Linear stage

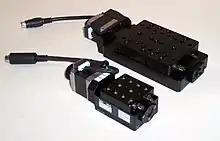
Zaber motorized linear stage.

A linear stage or translation stage is a component of a precise motion system used to restrict an object to a single axis of motion. The term linear slide is often used interchangeably with "linear stage", though technically "linear slide" refers to a linear motion bearing, which is only a component of a linear stage. All linear stages consist of a platform and a base, joined by some form of guide or linear bearing in such a way that the platform is restricted to linear motion with respect to the base. In common usage, the term linear stage may or may not also include the mechanism by which the position of the platform is controlled relative to the base.